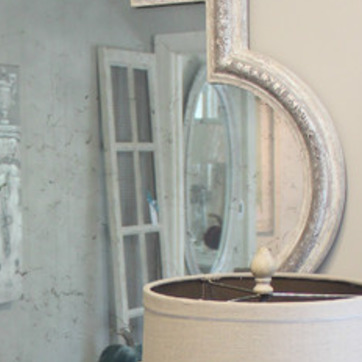
Material: mirror